Fashawn

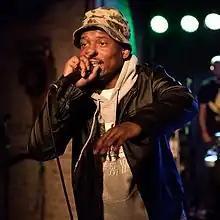
Fashawn in 2014

Santiago Leyva (born October 19, 1988), better known by his stage name Fashawn, is an American rapper from Fresno, California. He first gained recognition for his debut studio album "Boy Meets World" (2009), which received critical acclaim and landed him on the cover of XXL Magazine's Top 10 Freshmen issue in 2010. He signed with Nas' record label Mass Appeal Records in 2014 to release his similarly-acclaimed second album and major label debut, "The Ecology" (2015).